Cider in the United States

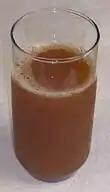
Unfiltered sweet (non-alcoholic) apple cider

In current U.S. usage, one must specify between "hard" or "regular" cider, regular being devoid of alcohol. To cater to a wide range of customers, even bars or breweries that make their own in-house beers and ciders may still offer the non-alcoholic version; one should not assume they are ordering the alcoholic version. Sweet cider typically is the direct result of pressed apples; according to the regulations of the Commonwealth of Pennsylvania, apple cider is legally defined as an "amber golden, opaque, unfermented, entirely nonalcoholic juice squeezed from apples". This is distinct from apple juice, which has a much sweeter taste, is typically heavily filtered, and may or may not be from concentrate. Both products are pasteurized and are considered unsafe for consumption or large-scale sale otherwise. Sweet cider is typically drunk in the US as the weather gets colder, and in the East it is often served hot and mulled with spices. It is often considered a feature of end-of-year holidays like Halloween, Thanksgiving, and Christmas.